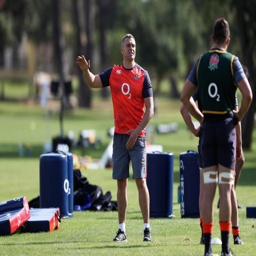
rugby player has been working as a tackling coach